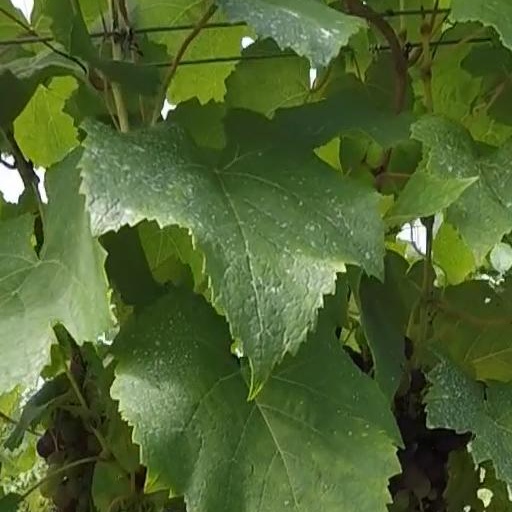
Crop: grape